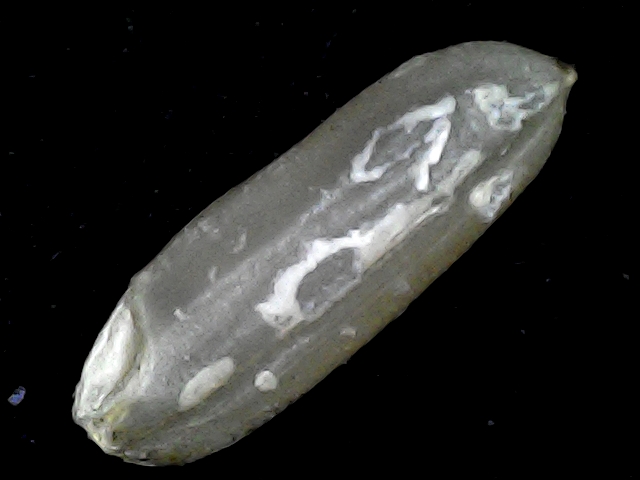
Rice variety: BD72